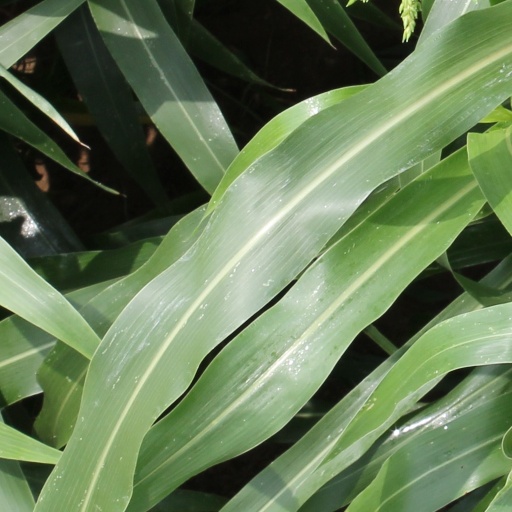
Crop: sorghum